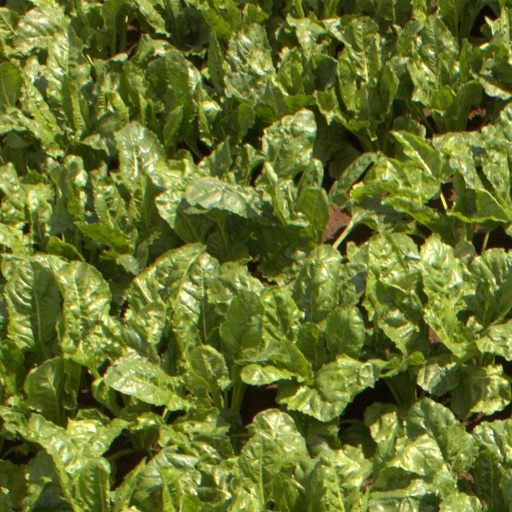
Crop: sugar beet